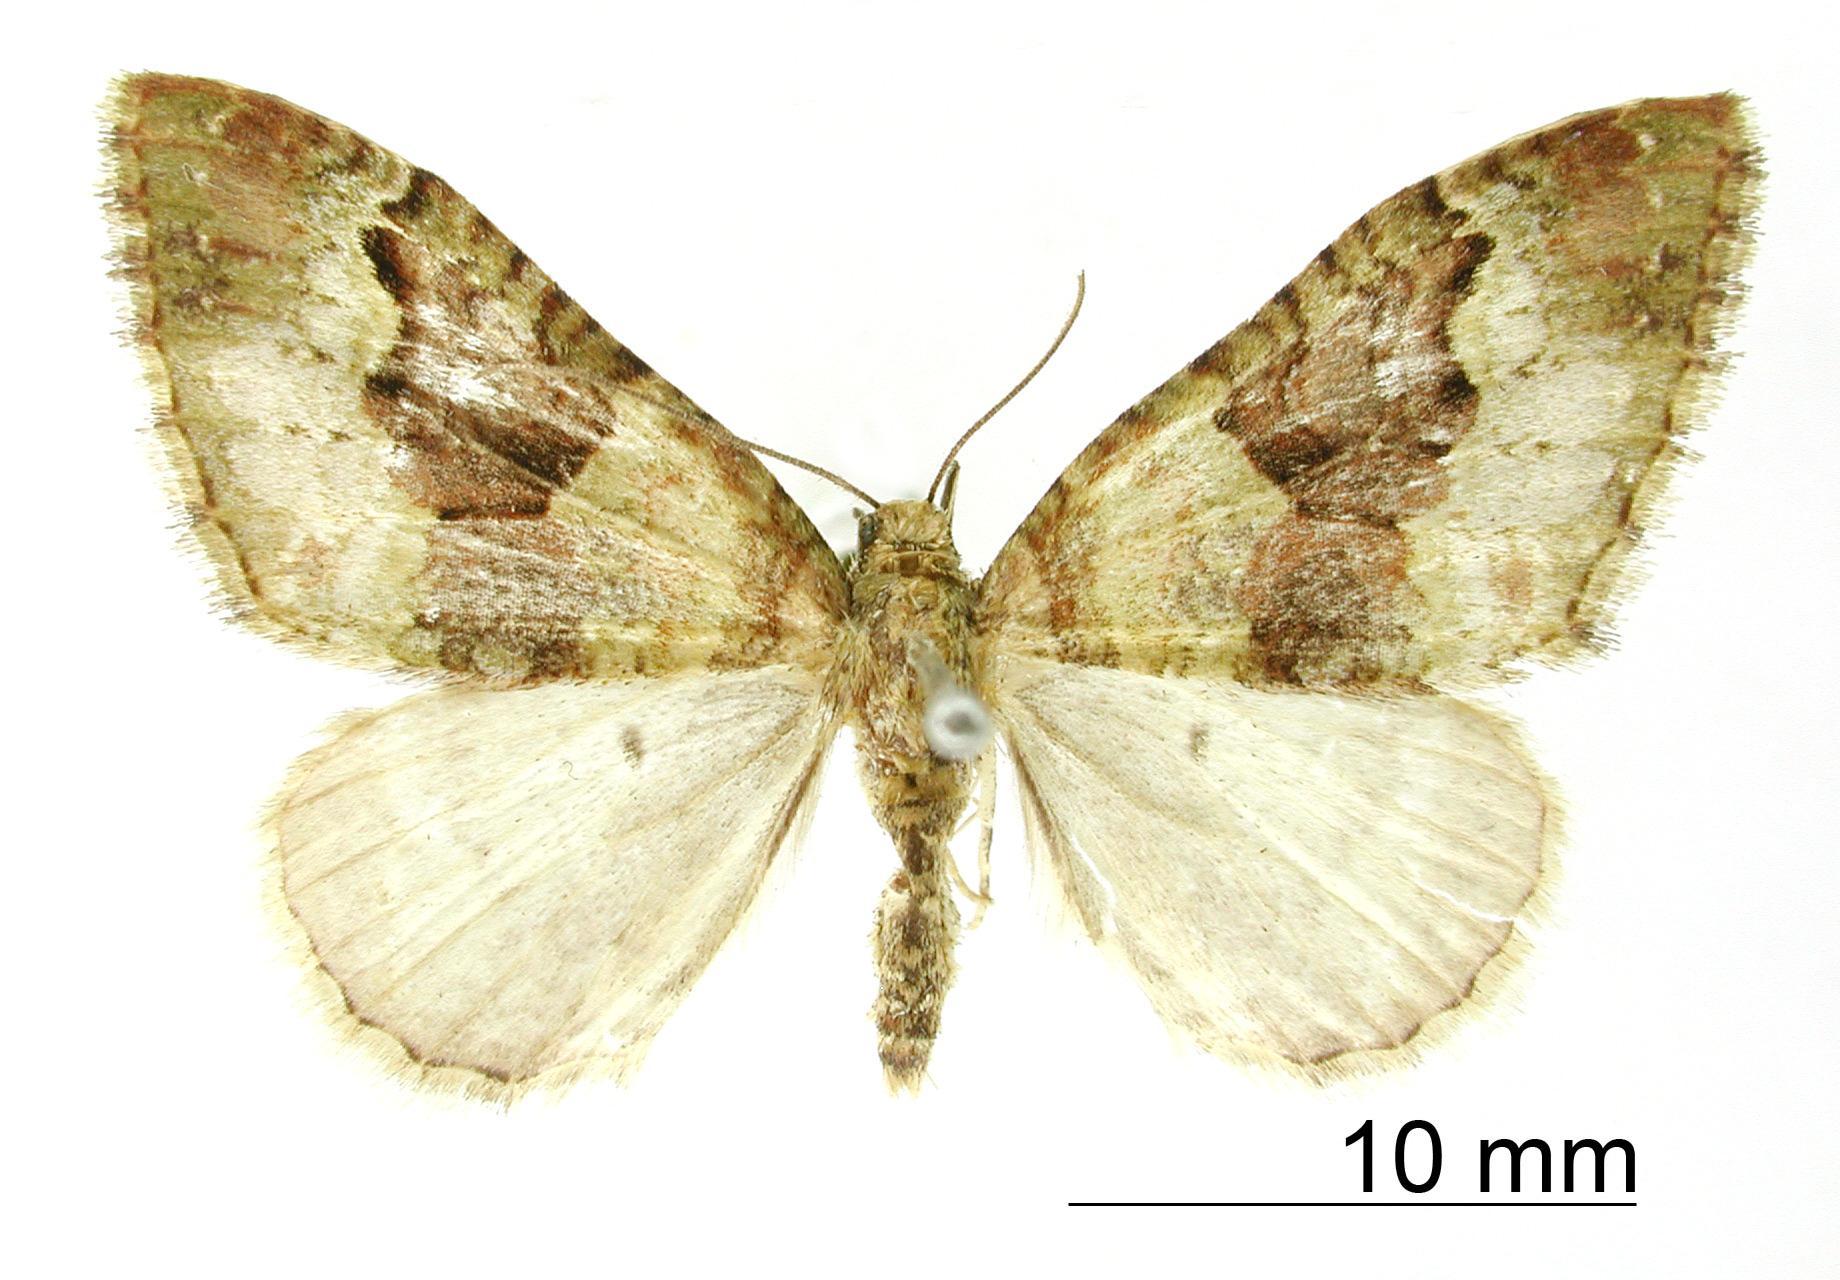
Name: Cidaria adexitata
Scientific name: Cidaria adexitata Schaus, 1901
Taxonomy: Animalia, Arthropoda, Insecta, Lepidoptera, Geometridae, Larentiinae
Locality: Tanamp., Bolivia